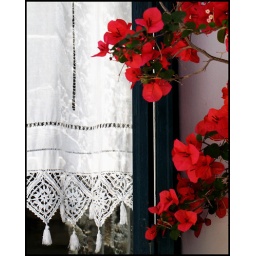
Greek tradition in red, white and blue